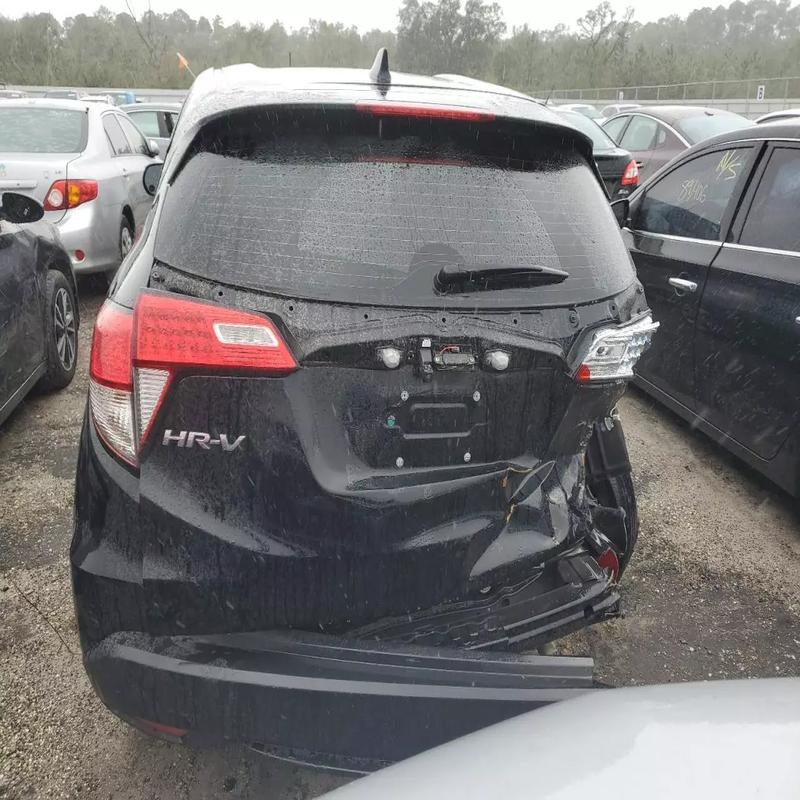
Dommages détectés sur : aile arrière droite, malle, feu arrière droit, feu arrière gauche, pare-choc arrière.
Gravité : majeur